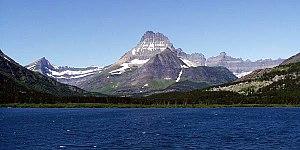
Le lac Swiftcurrent est un lac situé dans la région de Many Glacier dans le parc national de Glacier dans l'État du Montana aux États-Unis.
Many Glacier est une zone naturelle située dans le parc national de Glacier dans le Montana aux États-Unis. Cette zone est située au nord de la Going-to-the-Sun Road à l'est du parc. On y trouve le lac Sherburne, le lac Swiftcurrent et le Many Glacier Hotel qui est le plus grand hôtel situé dans le parc.